Waste stabilization pond

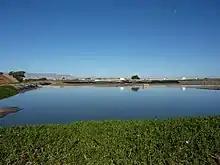
Waste stabilization pond at Grand Agadir, Morocco (Station M’zar)

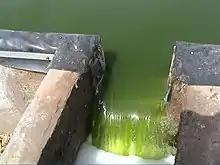
Effluent from a high rate algae pond and two maturation ponds in Attaouia, Morocco. Note the green color, caused by algae.

Sewage and many types of industrial wastewaters contain organic matter. If wastewater is discharged untreated into surface water bodies (for instance, rivers and lakes), their organic matter serves as food for microorganisms living in the surface waters. These organisms use the organic matter for energy generation for their growth and reproduction. This is done via their respiration, in which they convert the organic matter into carbon dioxide and water. These stable components do not cause water pollution problems. Therefore this is frequently called "stabilization" of the organic matter.